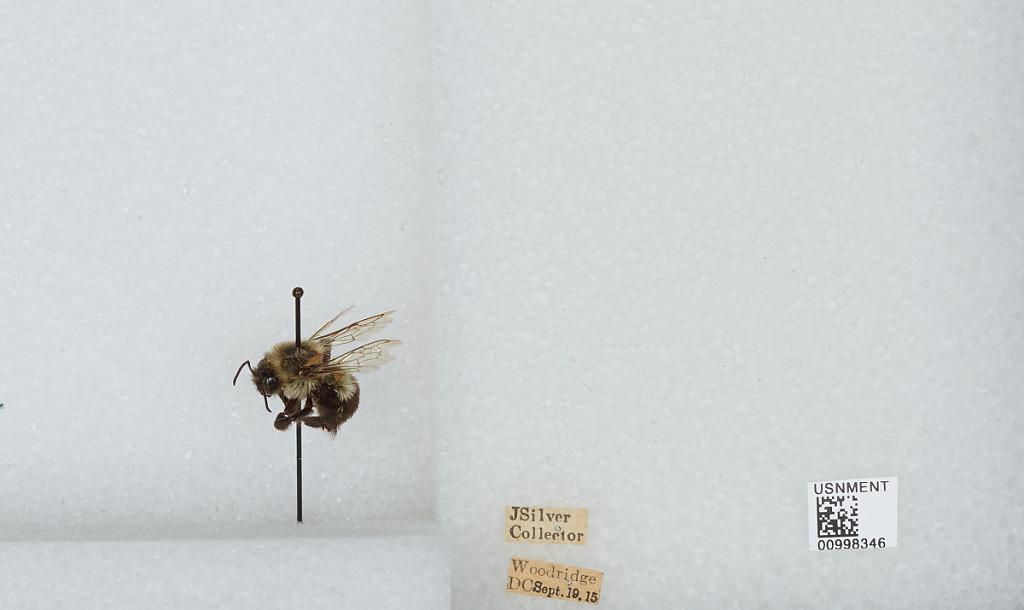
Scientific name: Bombus (Pyrobombus) impatiens Cresson
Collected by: J. Silver
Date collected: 1915-9-19
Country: United States
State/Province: District of Columbia
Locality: Washington, Woodridge
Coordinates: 38.9314, -76.9711